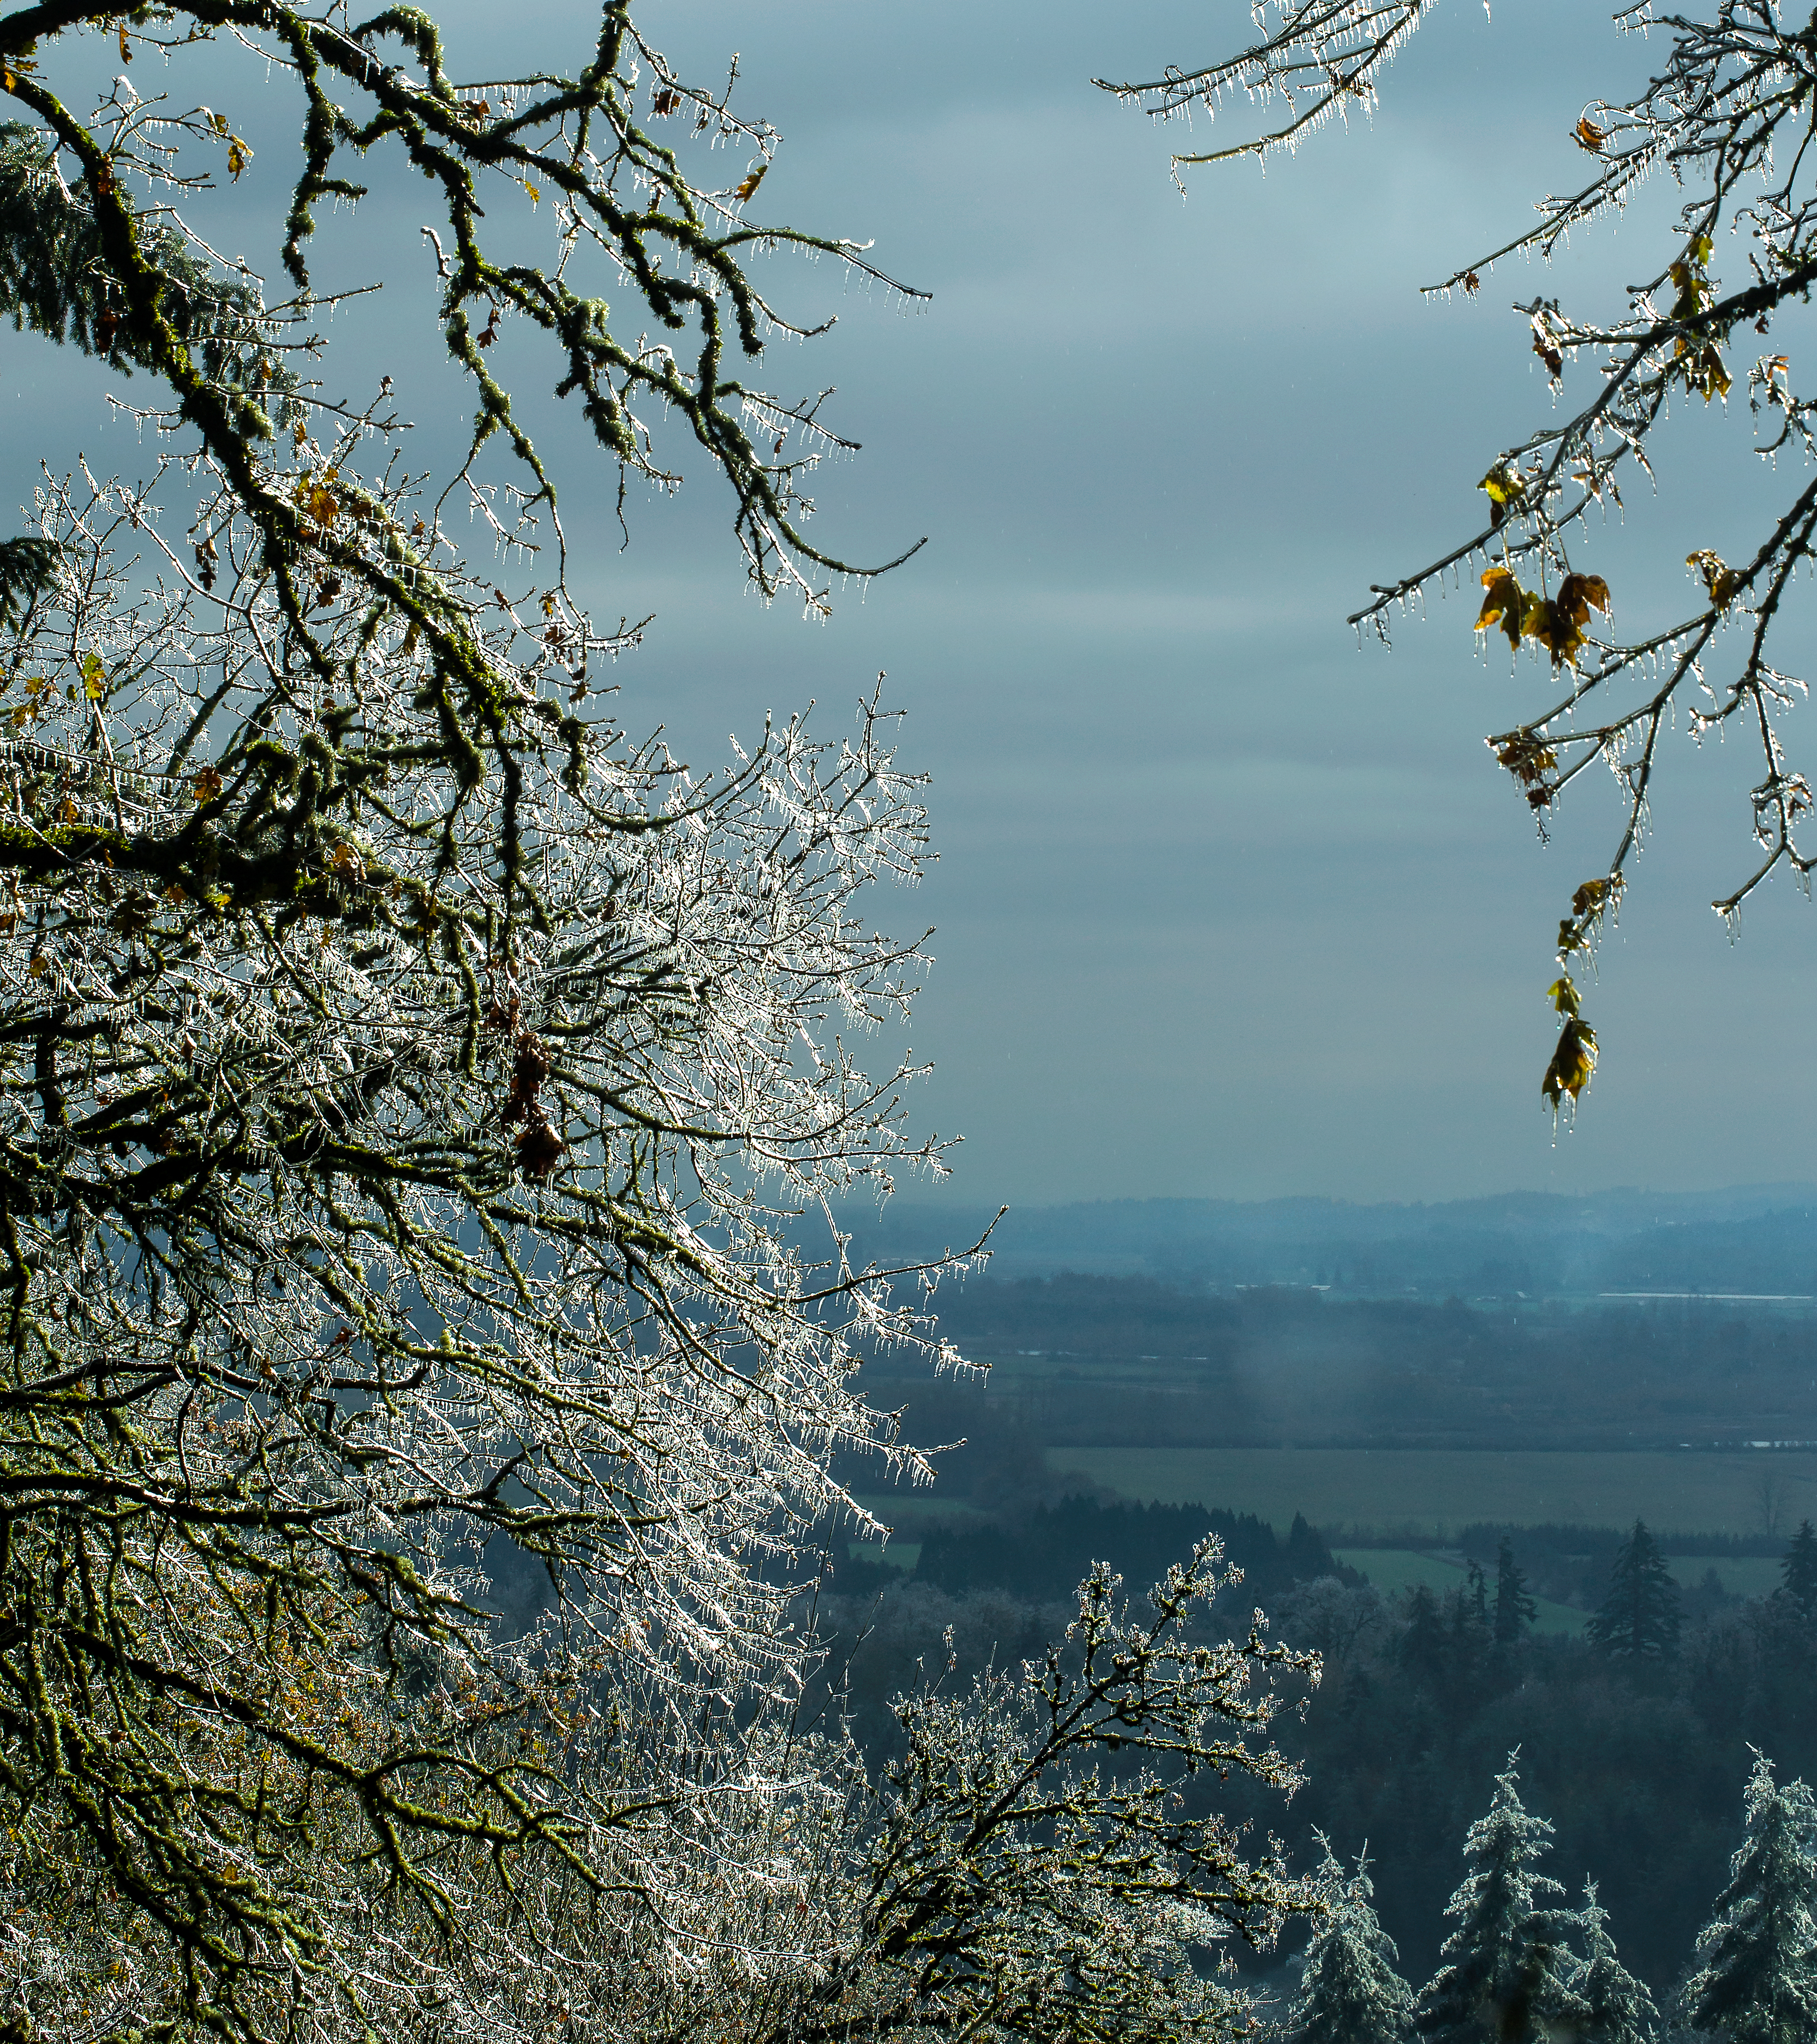
landscape, tree, nature, forest, branch, blossom, winter, plant, sky, sunlight, morning, leaf, flower, frost, home, ice, reflection, autumn, scenery, flora, season, trees, clouds, branches, oregon, willamettevalley, atmospheric phenomenon, woody plant